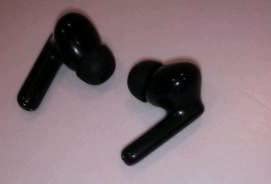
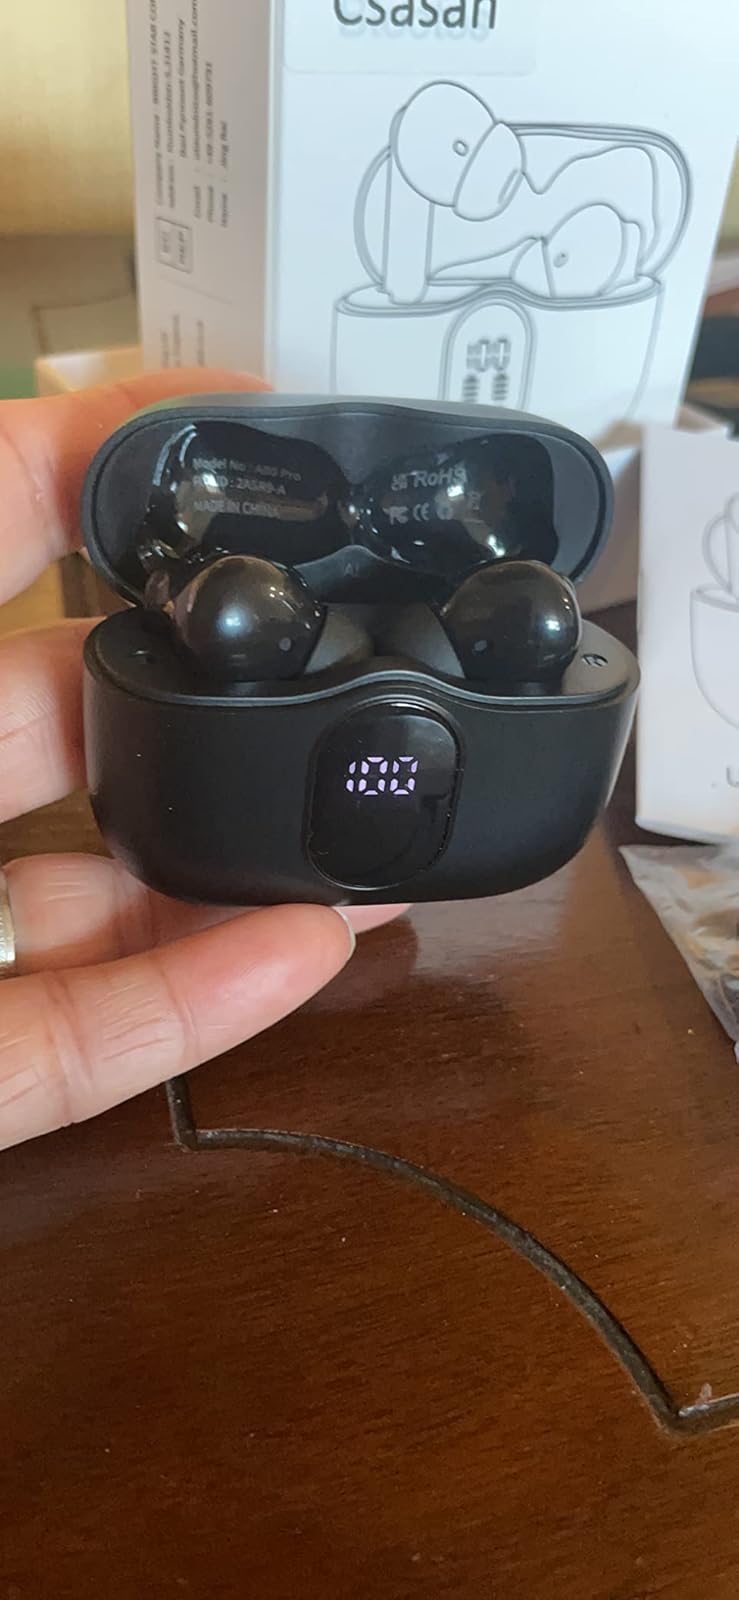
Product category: earbuds
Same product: yes